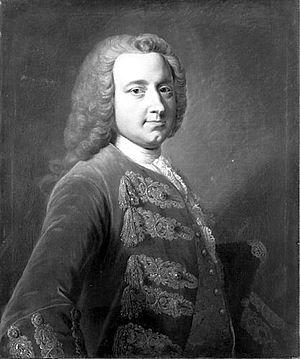
Thomas Osborne, 4ᵉ duc de Leeds, appelé comte de Danby depuis sa naissance jusqu'en 1729 puis marquis de Carmarthen jusqu'en 1731, était un pair, politicien et juge britannique. En 1731, il succède à son père comme duc de Leeds.